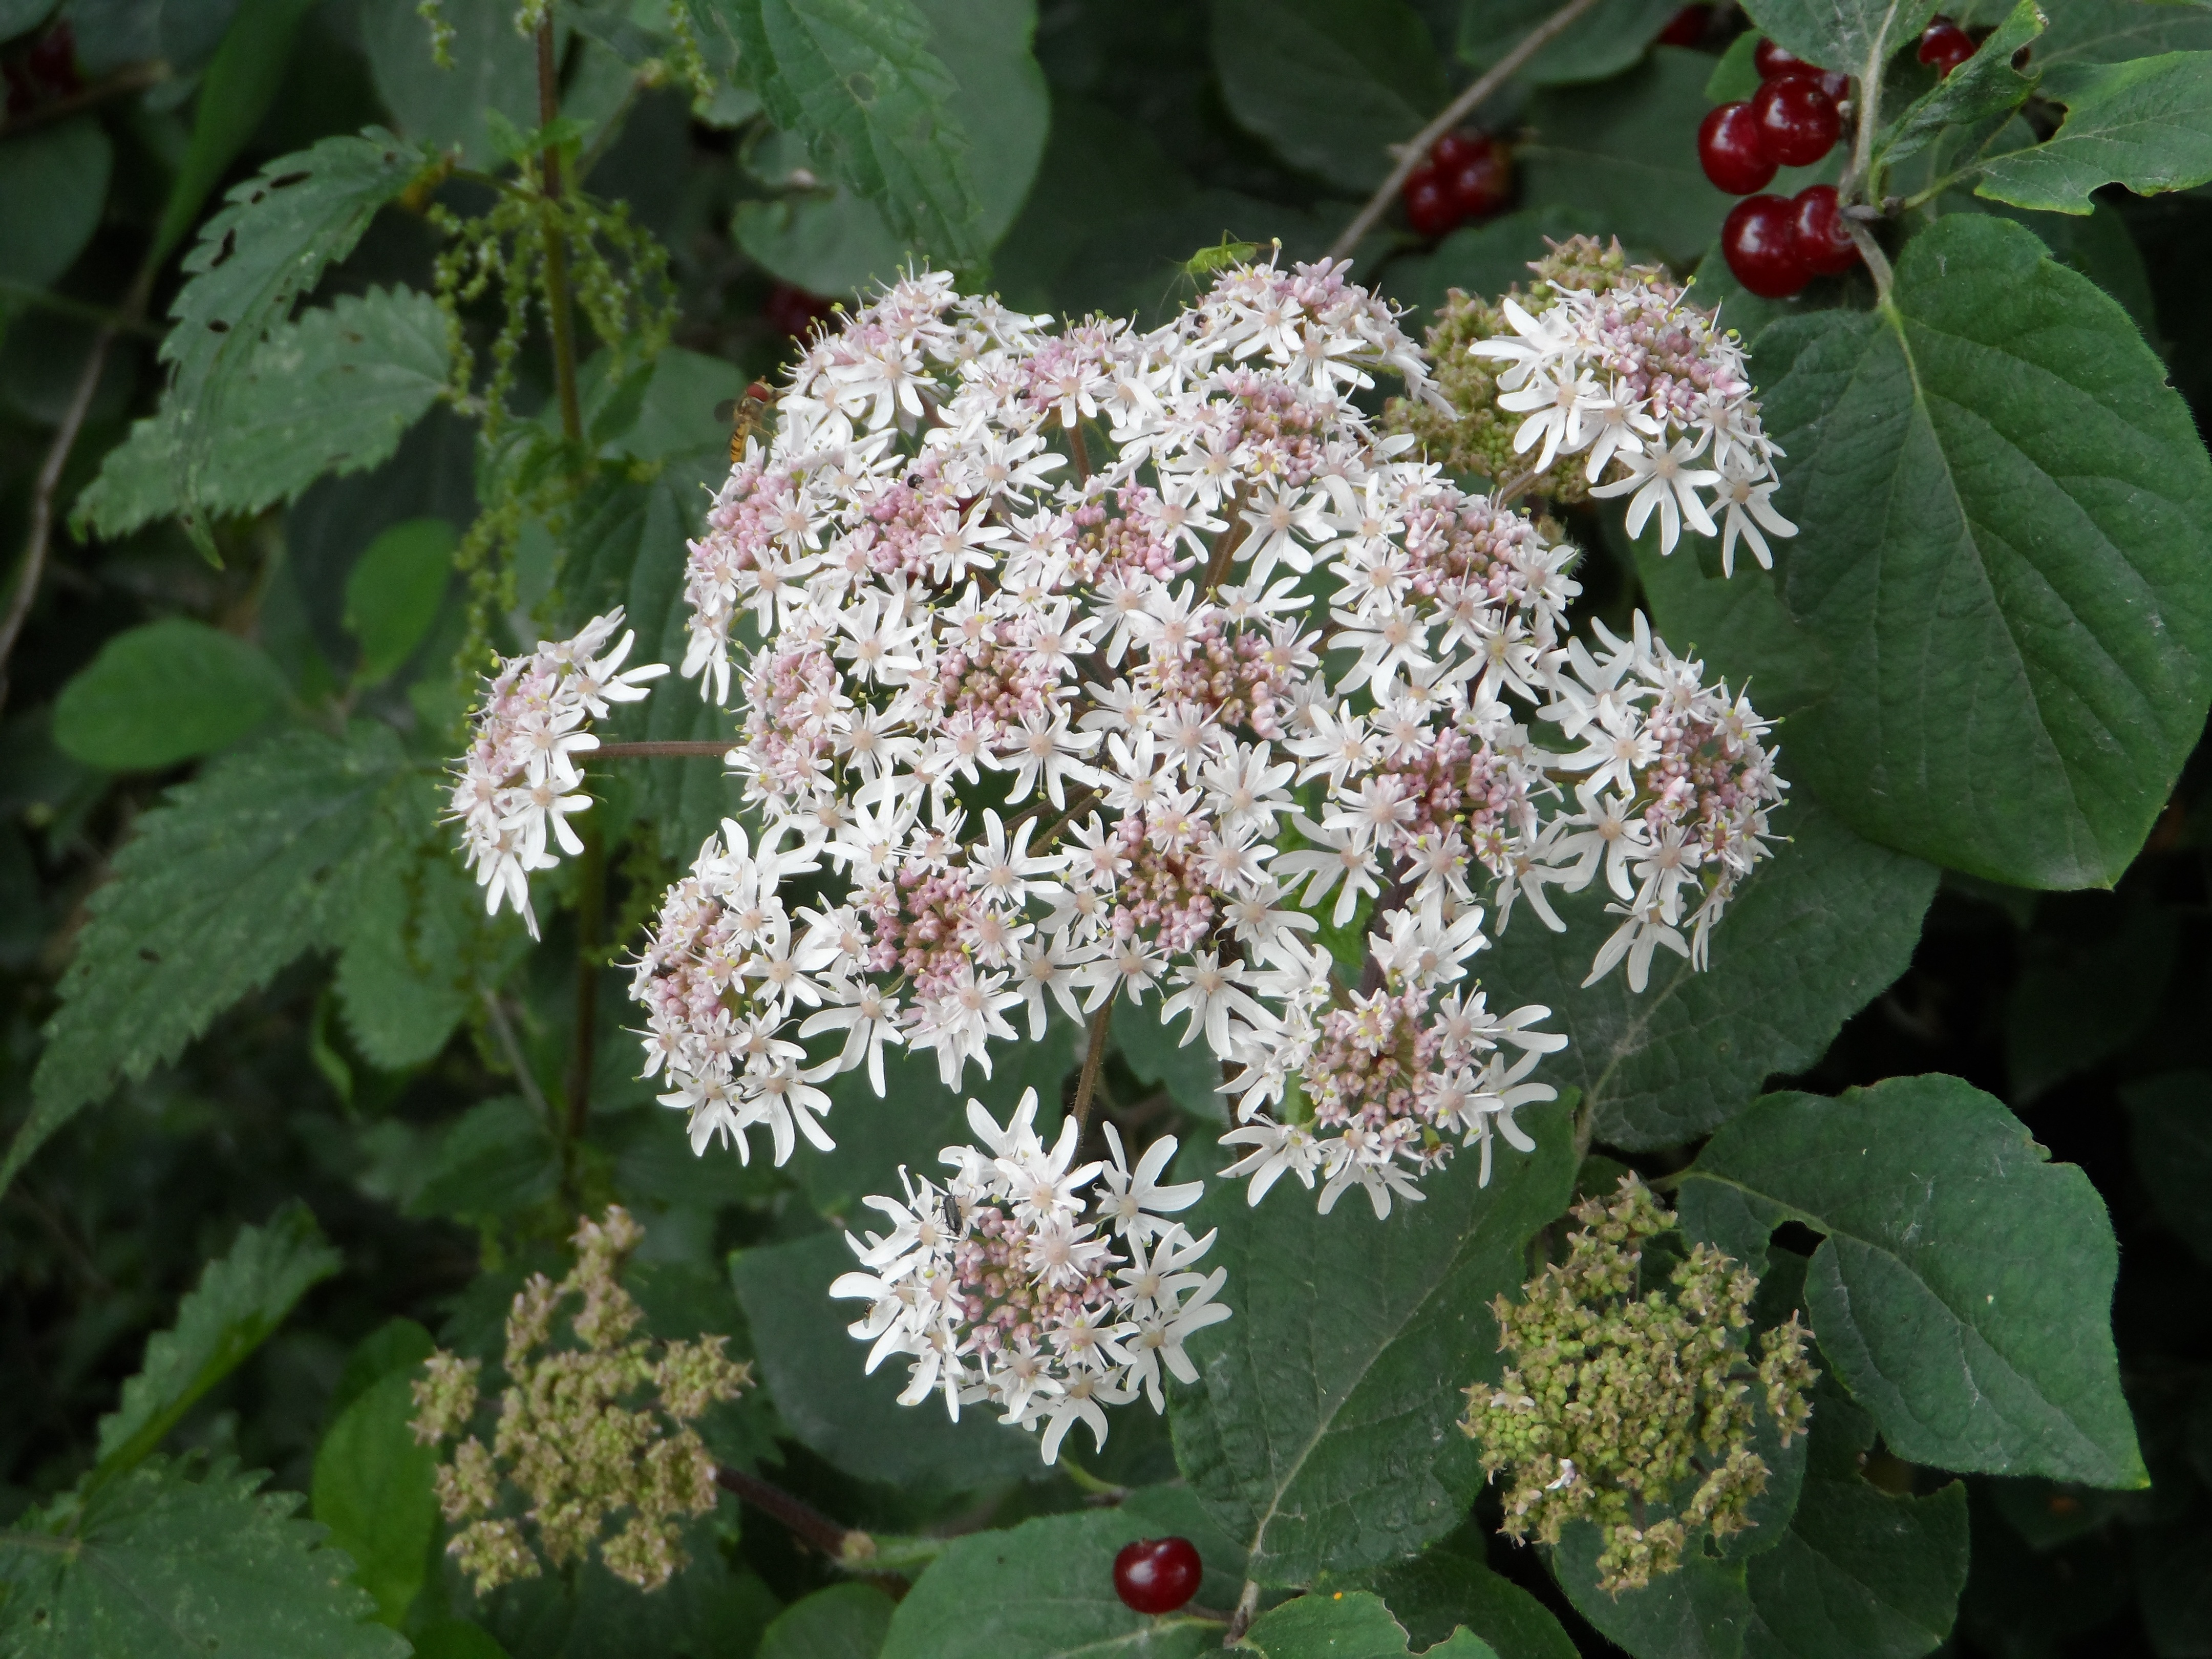
nature, plant, white, flower, bloom, summer, ripe, herb, produce, grow, botany, close, flora, sprout, wildflower, shrub, viburnum, meadowsweet, heracleum, splendor, inflorescence, flowering plant, green stuff, krautig, umbelliferae, hogweed, umbel, annual plant, land plant, apiales